Nicola Napolitano (brigand)

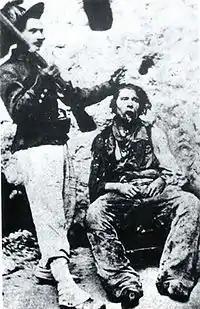
A "bersagliere" posing with the dead body of Napolitano after his execution by firing squad.

Nicola Napolitano (February 28, 1838 – September 10, 1863), also known by the nickname Caprariello, a nickname derived from his activity of goatherd, was born in Nola, Kingdom of the Two Sicilies. His parents were the peasants Sabato and Carmela from Naples. Illiterate, having never attended school, he was recruited in 1861 in the military service established by the newborn Kingdom of Italy.